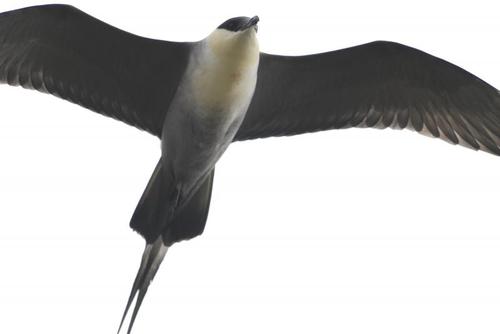
the short beaked birds body and majority of the head, is a deep gray with a white and yellow underbelly.
large black wings, a white chest, gray body and rectrices, and black crown cover this bird.
this bird is white and black in color with a curved black beak and black eye rings.
this is a large black bird with a large wingspan, white breast, and thin long feet.
a big bird with gray feathers and a black beak.
the is colorful bird has a long black feathered wingspan
this primarily black bird is white from the throat to the abdomen and slightly curved beak.
this bird is white with black and has a very short beak.
the wing span on this bird is large it has a long body, black wings a white belly and a v shaped tail feathers
this bird has wings that are grey and has a white belly
Species: Long Tailed Jaeger